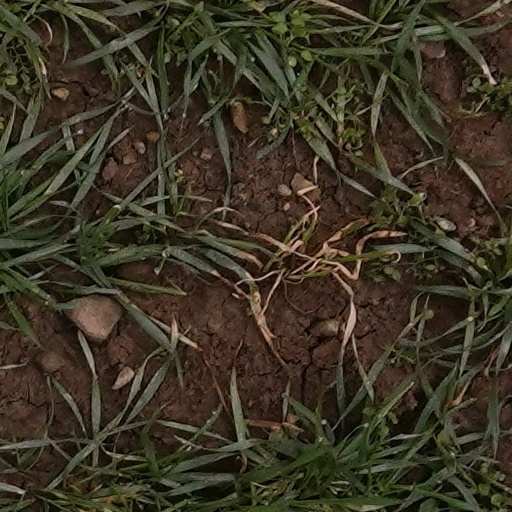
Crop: wheat